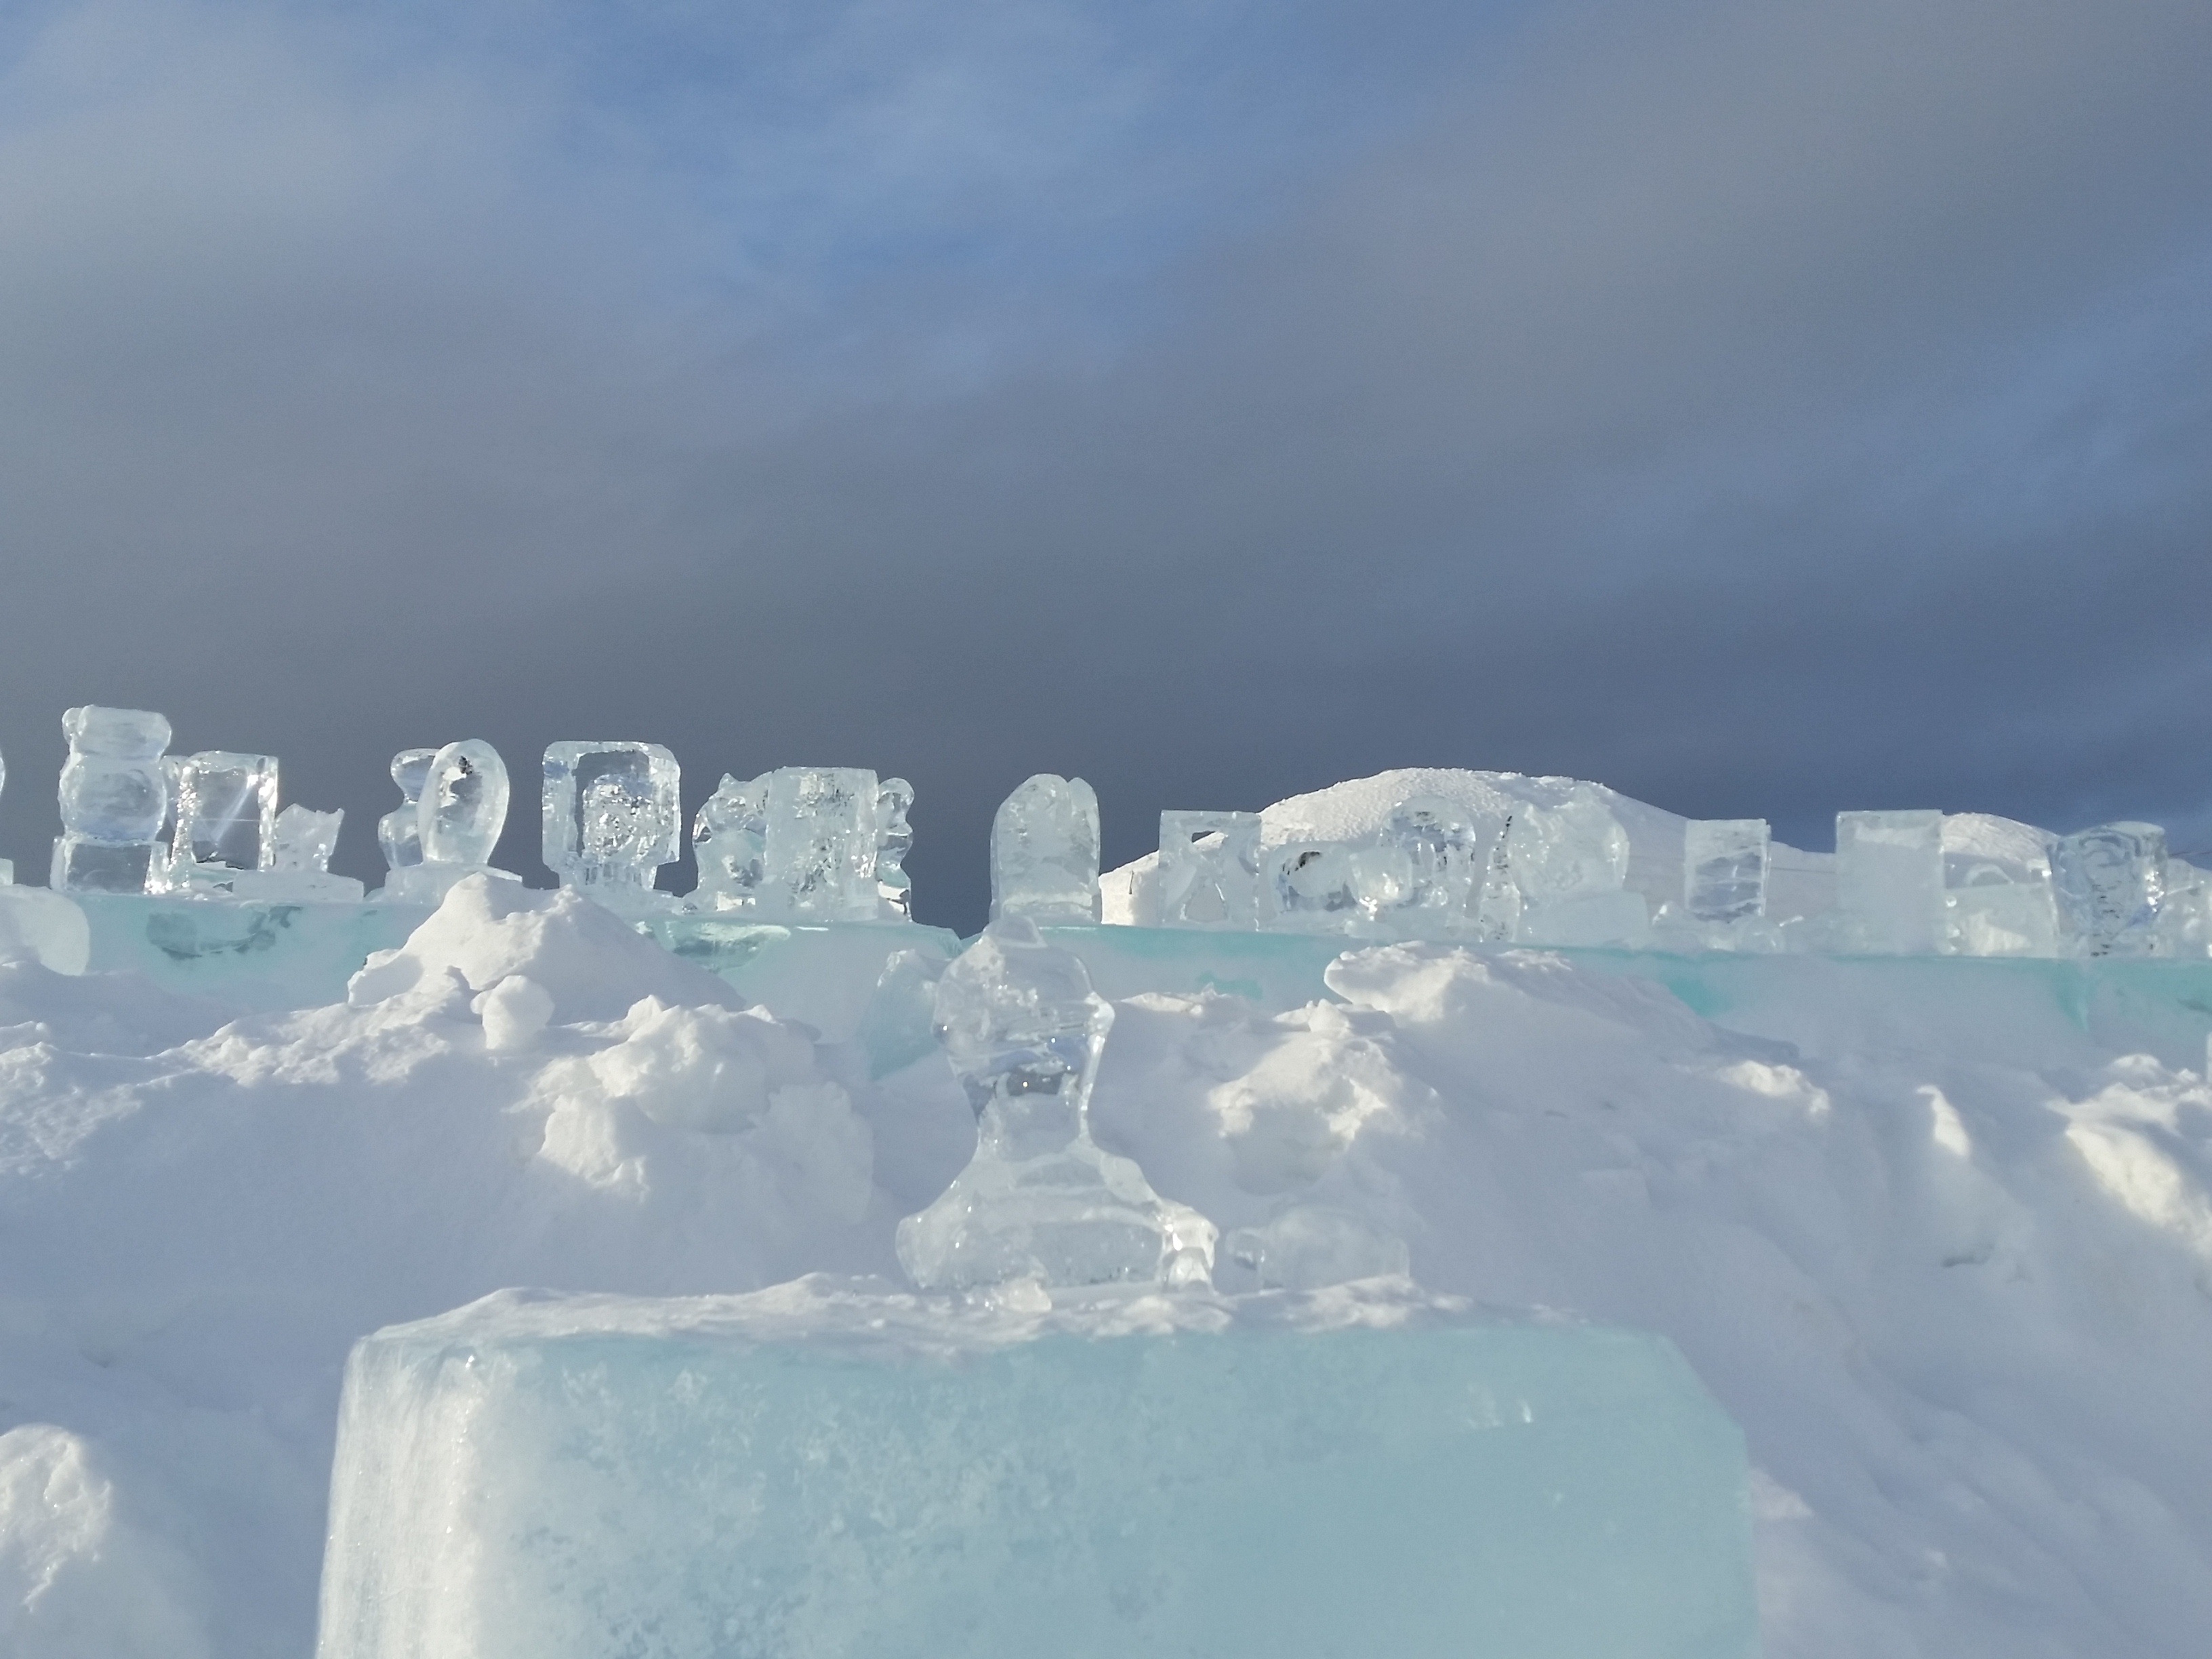
snow, winter, white, ice, arctic, iceberg, sculpture, sunny, north, art, freezing, ice sculpture, arctic ocean, geological phenomenon, ice cap, sea ice, polar ice cap